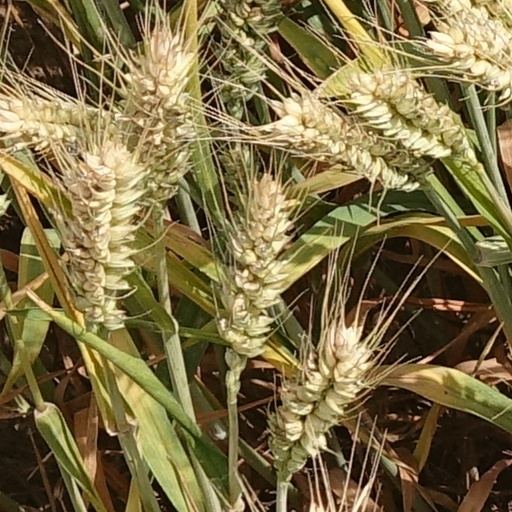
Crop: wheat